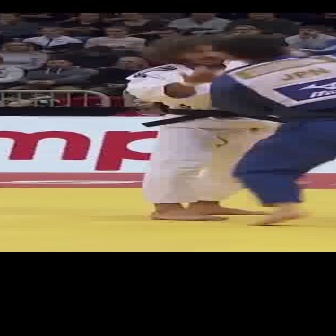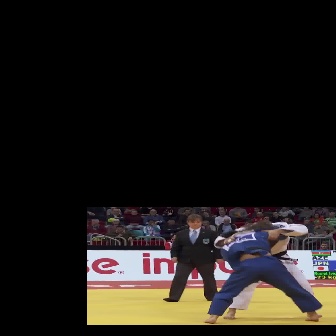
  Please identify the target specified by the bounding box [122,35,307,220] in the first image and locate it in the second image. Return the coordinates in [x_min,y_min,x_max,y_max] format.
Answer: [223,220,322,319]